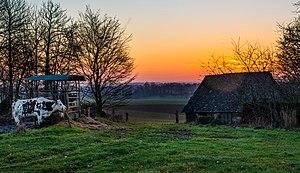
L'Épinay-le-Comte est une ancienne commune française, située dans le département de l'Orne en région Normandie, devenue le 1ᵉʳ janvier 2016 une commune déléguée au sein de la commune nouvelle de Passais-Villages.